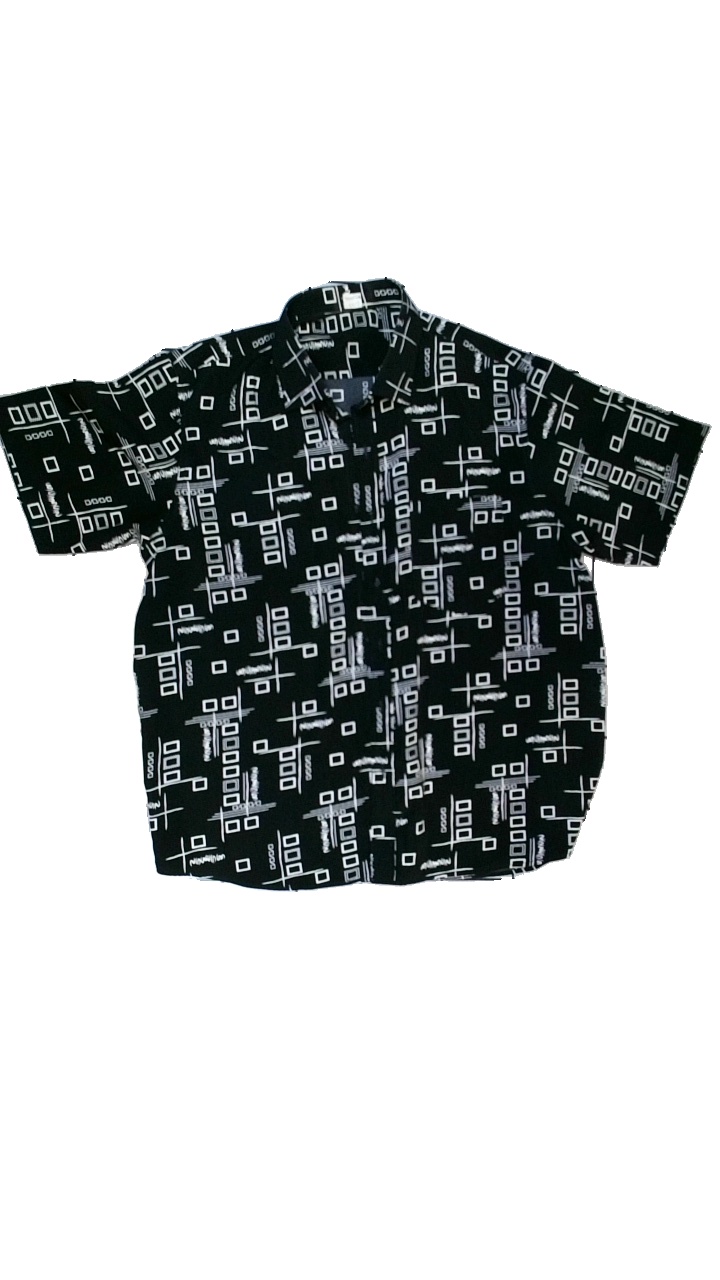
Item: Shirt (Unisex)
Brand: Missing
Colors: Black, White
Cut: Regular
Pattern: Other
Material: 100% polyester
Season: All
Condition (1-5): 3
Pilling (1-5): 4
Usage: Reuse
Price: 50-100